State Highway 59 (New Zealand)

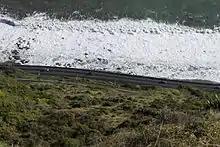
Centennial Highway between Paekākāriki and Pukerua Bay

State Highway 59 leaves State Highway 1 at the Mackays Crossing Interchange, the point where the northern end of the Transmission Gully Motorway meets the southern end of the Kāpiti Expressway. The route heads to the south-west and passes through Paekākāriki, before travelling along the Centennial Highway through to Pukerua Bay along a narrow strip of land between the Paekākāriki Escarpment and the Tasman Sea, shared with the North Island Main Trunk railway line. After Pukerua Bay, the route becomes a dual carriageway through to Plimmerton, before narrowing to a single carriageway through Mana. South of Mana, the route crosses over the Porirua Harbour at Paremata; here, the route intersects with the western terminus of State Highway 58 at a roundabout.